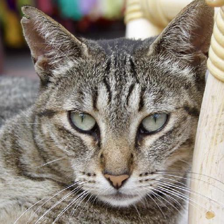
Label: animals